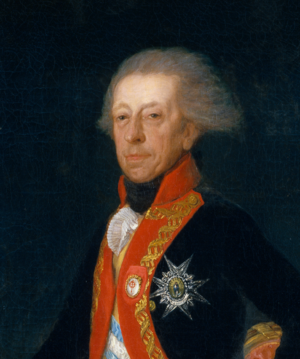
Détail du portrait du General Antonio Ricardos (1727-1794) publié sous licence libre sur Wikipédia.
La guerre du Roussillon, aussi dénommée guerre des Pyrénées, guerre de la Convention, guerre franco-espagnole ou guerre du Roussillon et de Catalogne, est un conflit qui oppose l'Espagne, associée au Portugal, et la France révolutionnaire de mars 1793 à juillet 1795. Ces affrontements correspondent au front pyrénéen oriental du conflit plus général entre la Première Coalition et la France.